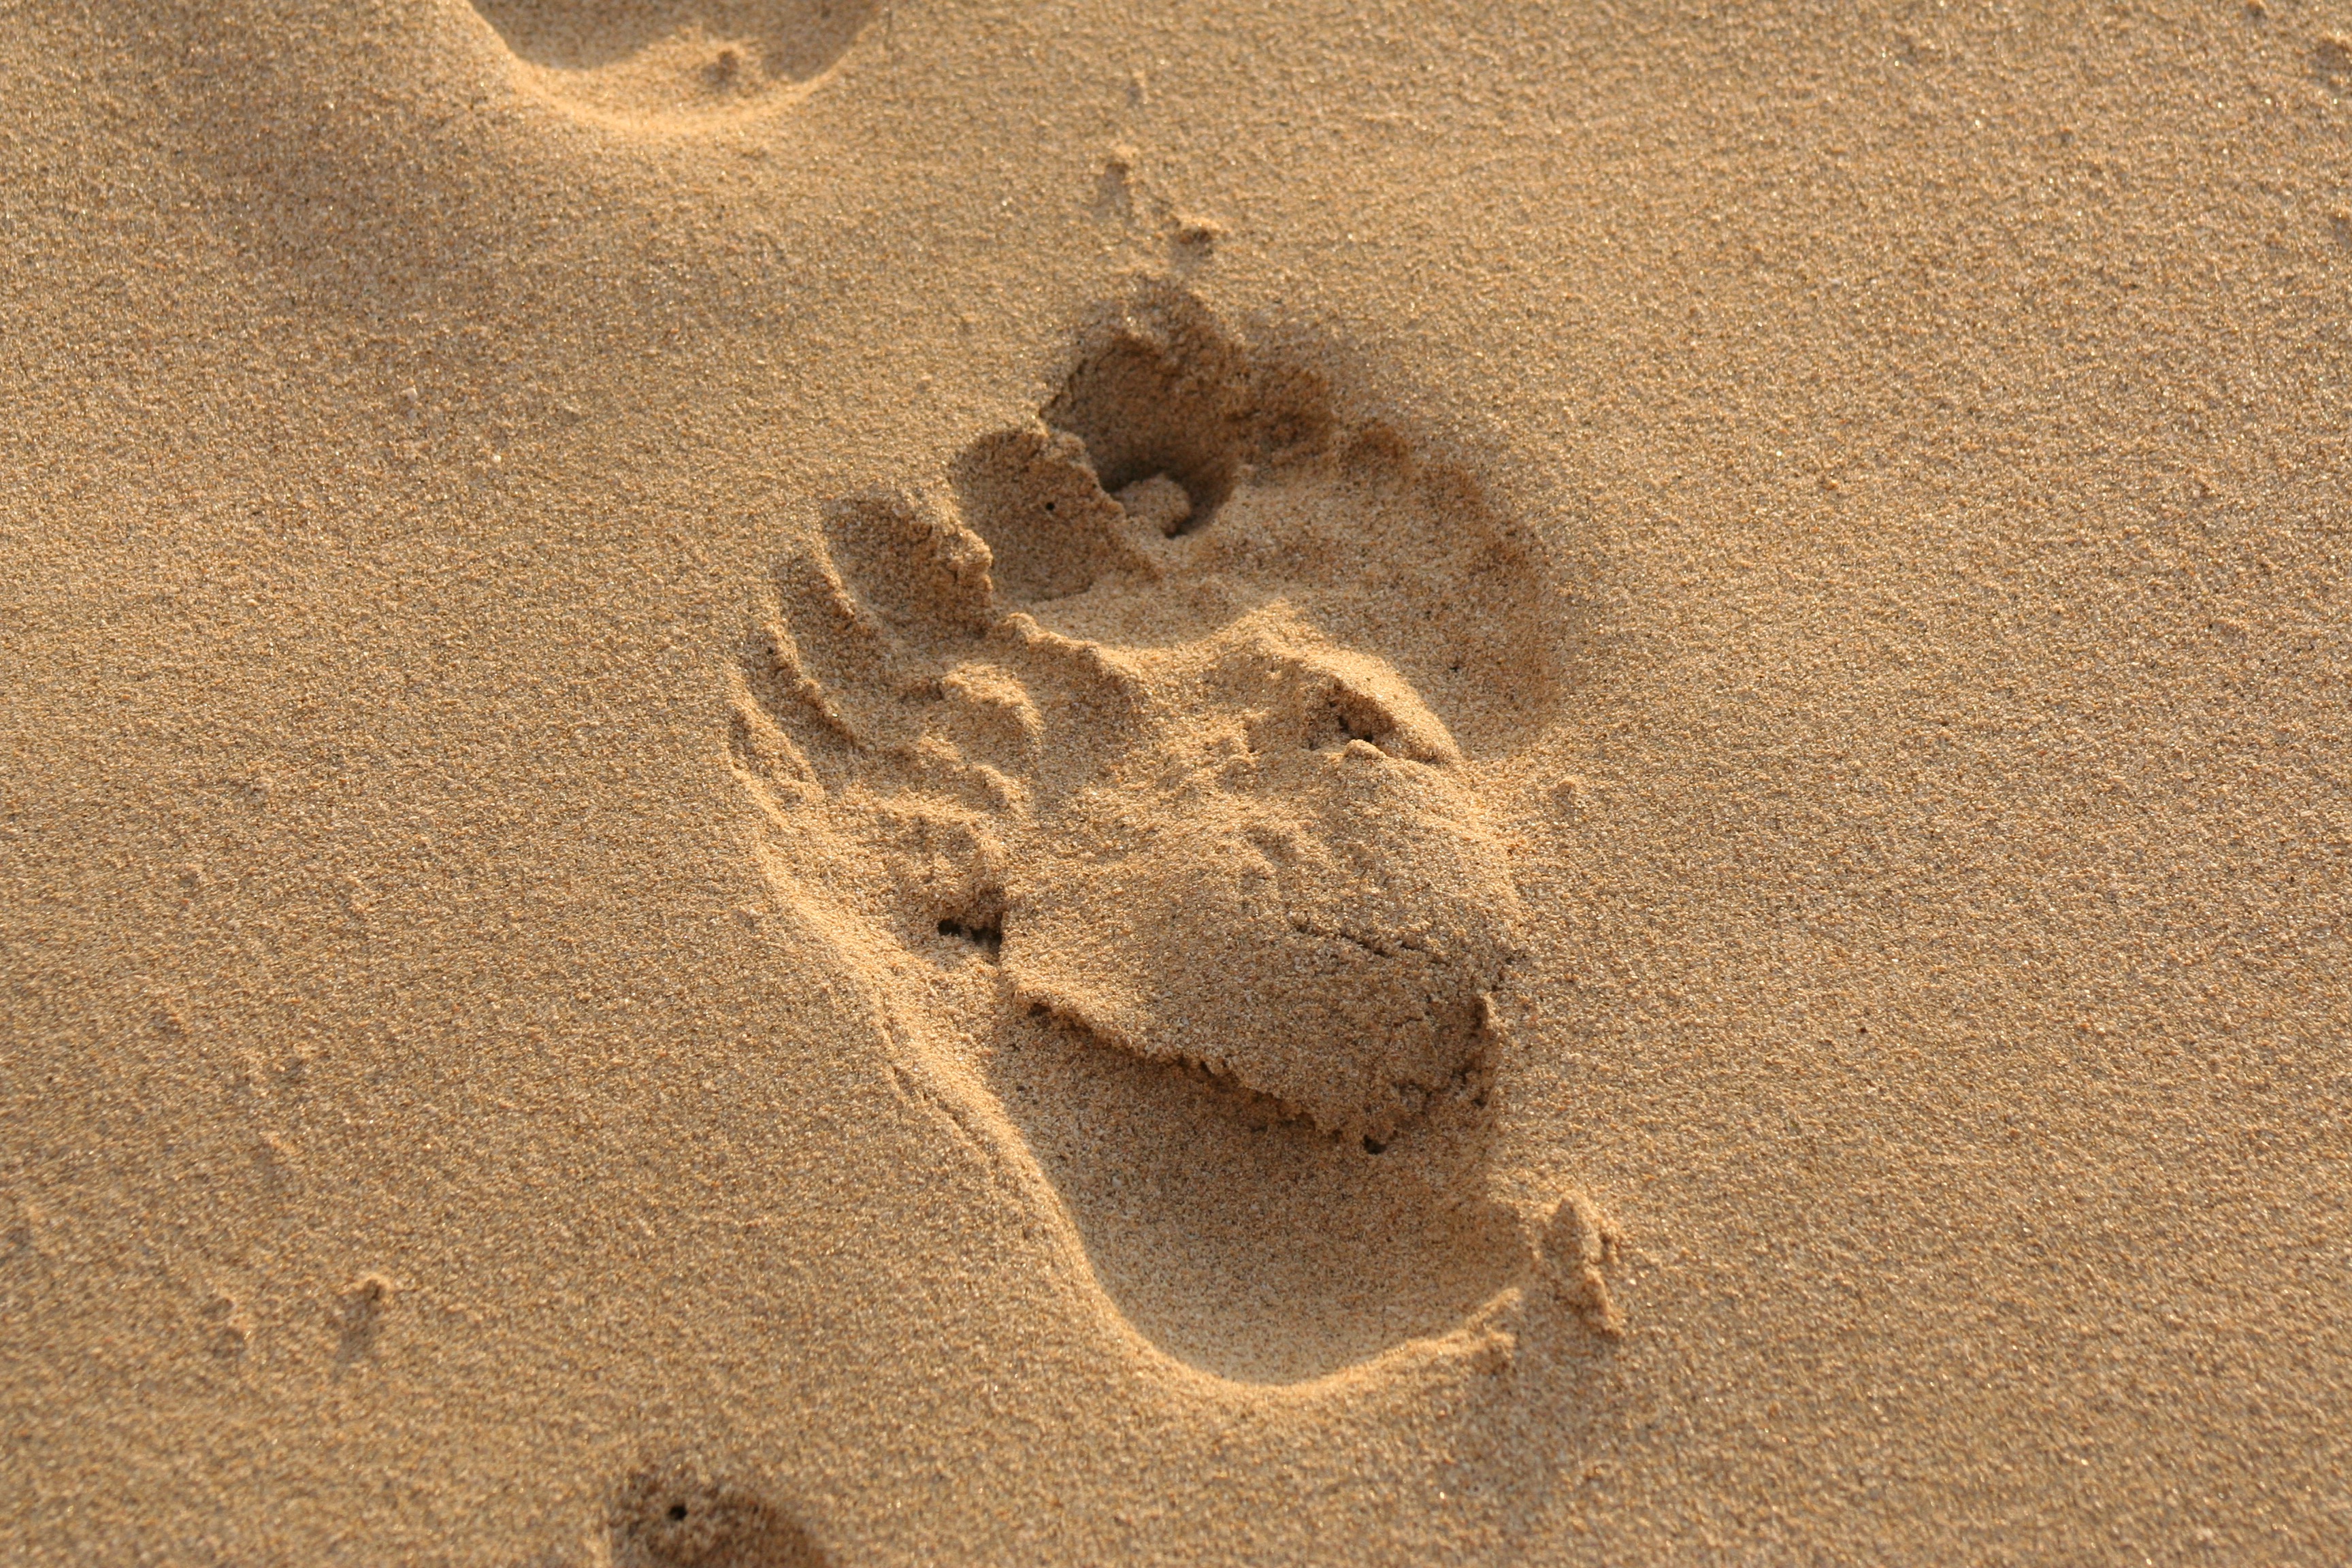
beach, sand, footprint, geology, ecoregion, landscape